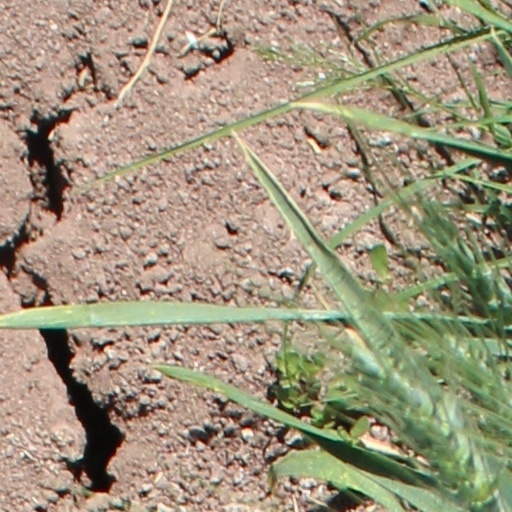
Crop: wheat